History of monorail

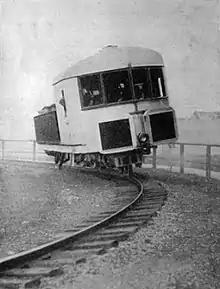
Brennan's Monorail

Perhaps the only true monorail was the Gyro Monorail developed independently by Louis Brennan, August Scherl and Pyotr Shilovsky. This was a true single track train which used a gyroscope-based balancing system to remain upright. All were demonstrated by full-scale prototypes, but development was effectively stopped by the First World War. Brennan's design was given serious consideration for the North-West Frontier of India, and a Schilovski monorail was proposed by the USSR government between Leningrad and Tsarskoye Selo in 1921. Funds ran out shortly after construction began.